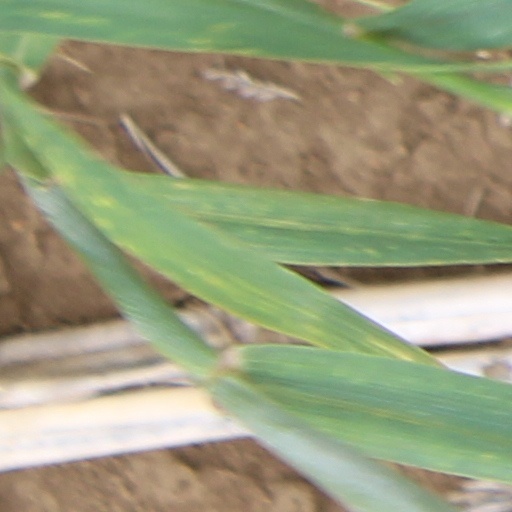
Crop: wheat